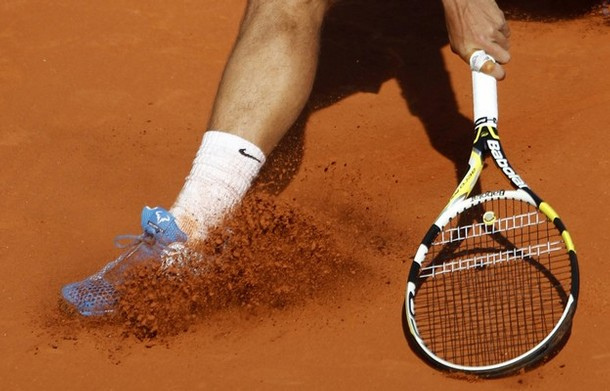
user: Given an image and a question. Answer the question in a short answer. Question: What type of tennis court is this? Short Answer:
assistant: clay